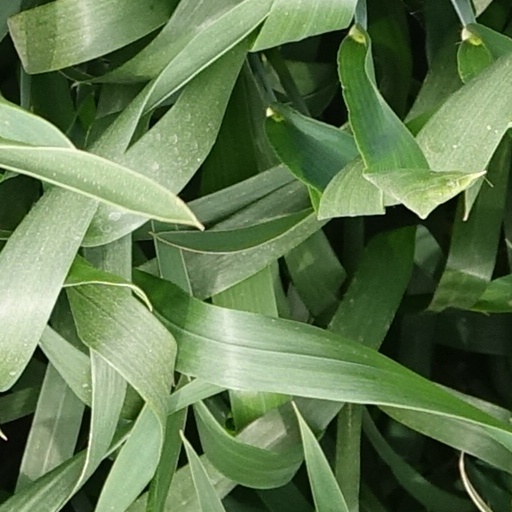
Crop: wheat